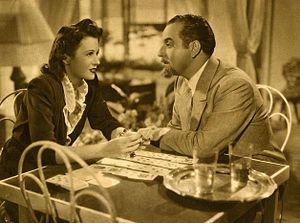
Carlo Campanini, né à Turin le 12 juillet 1906 et mort à Rome le 20 novembre 1984, est un acteur italien.